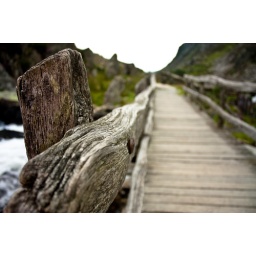
A wooden bridge in Wales crossing a beautiful waterfall on the main route up to the Glyder's mountain range